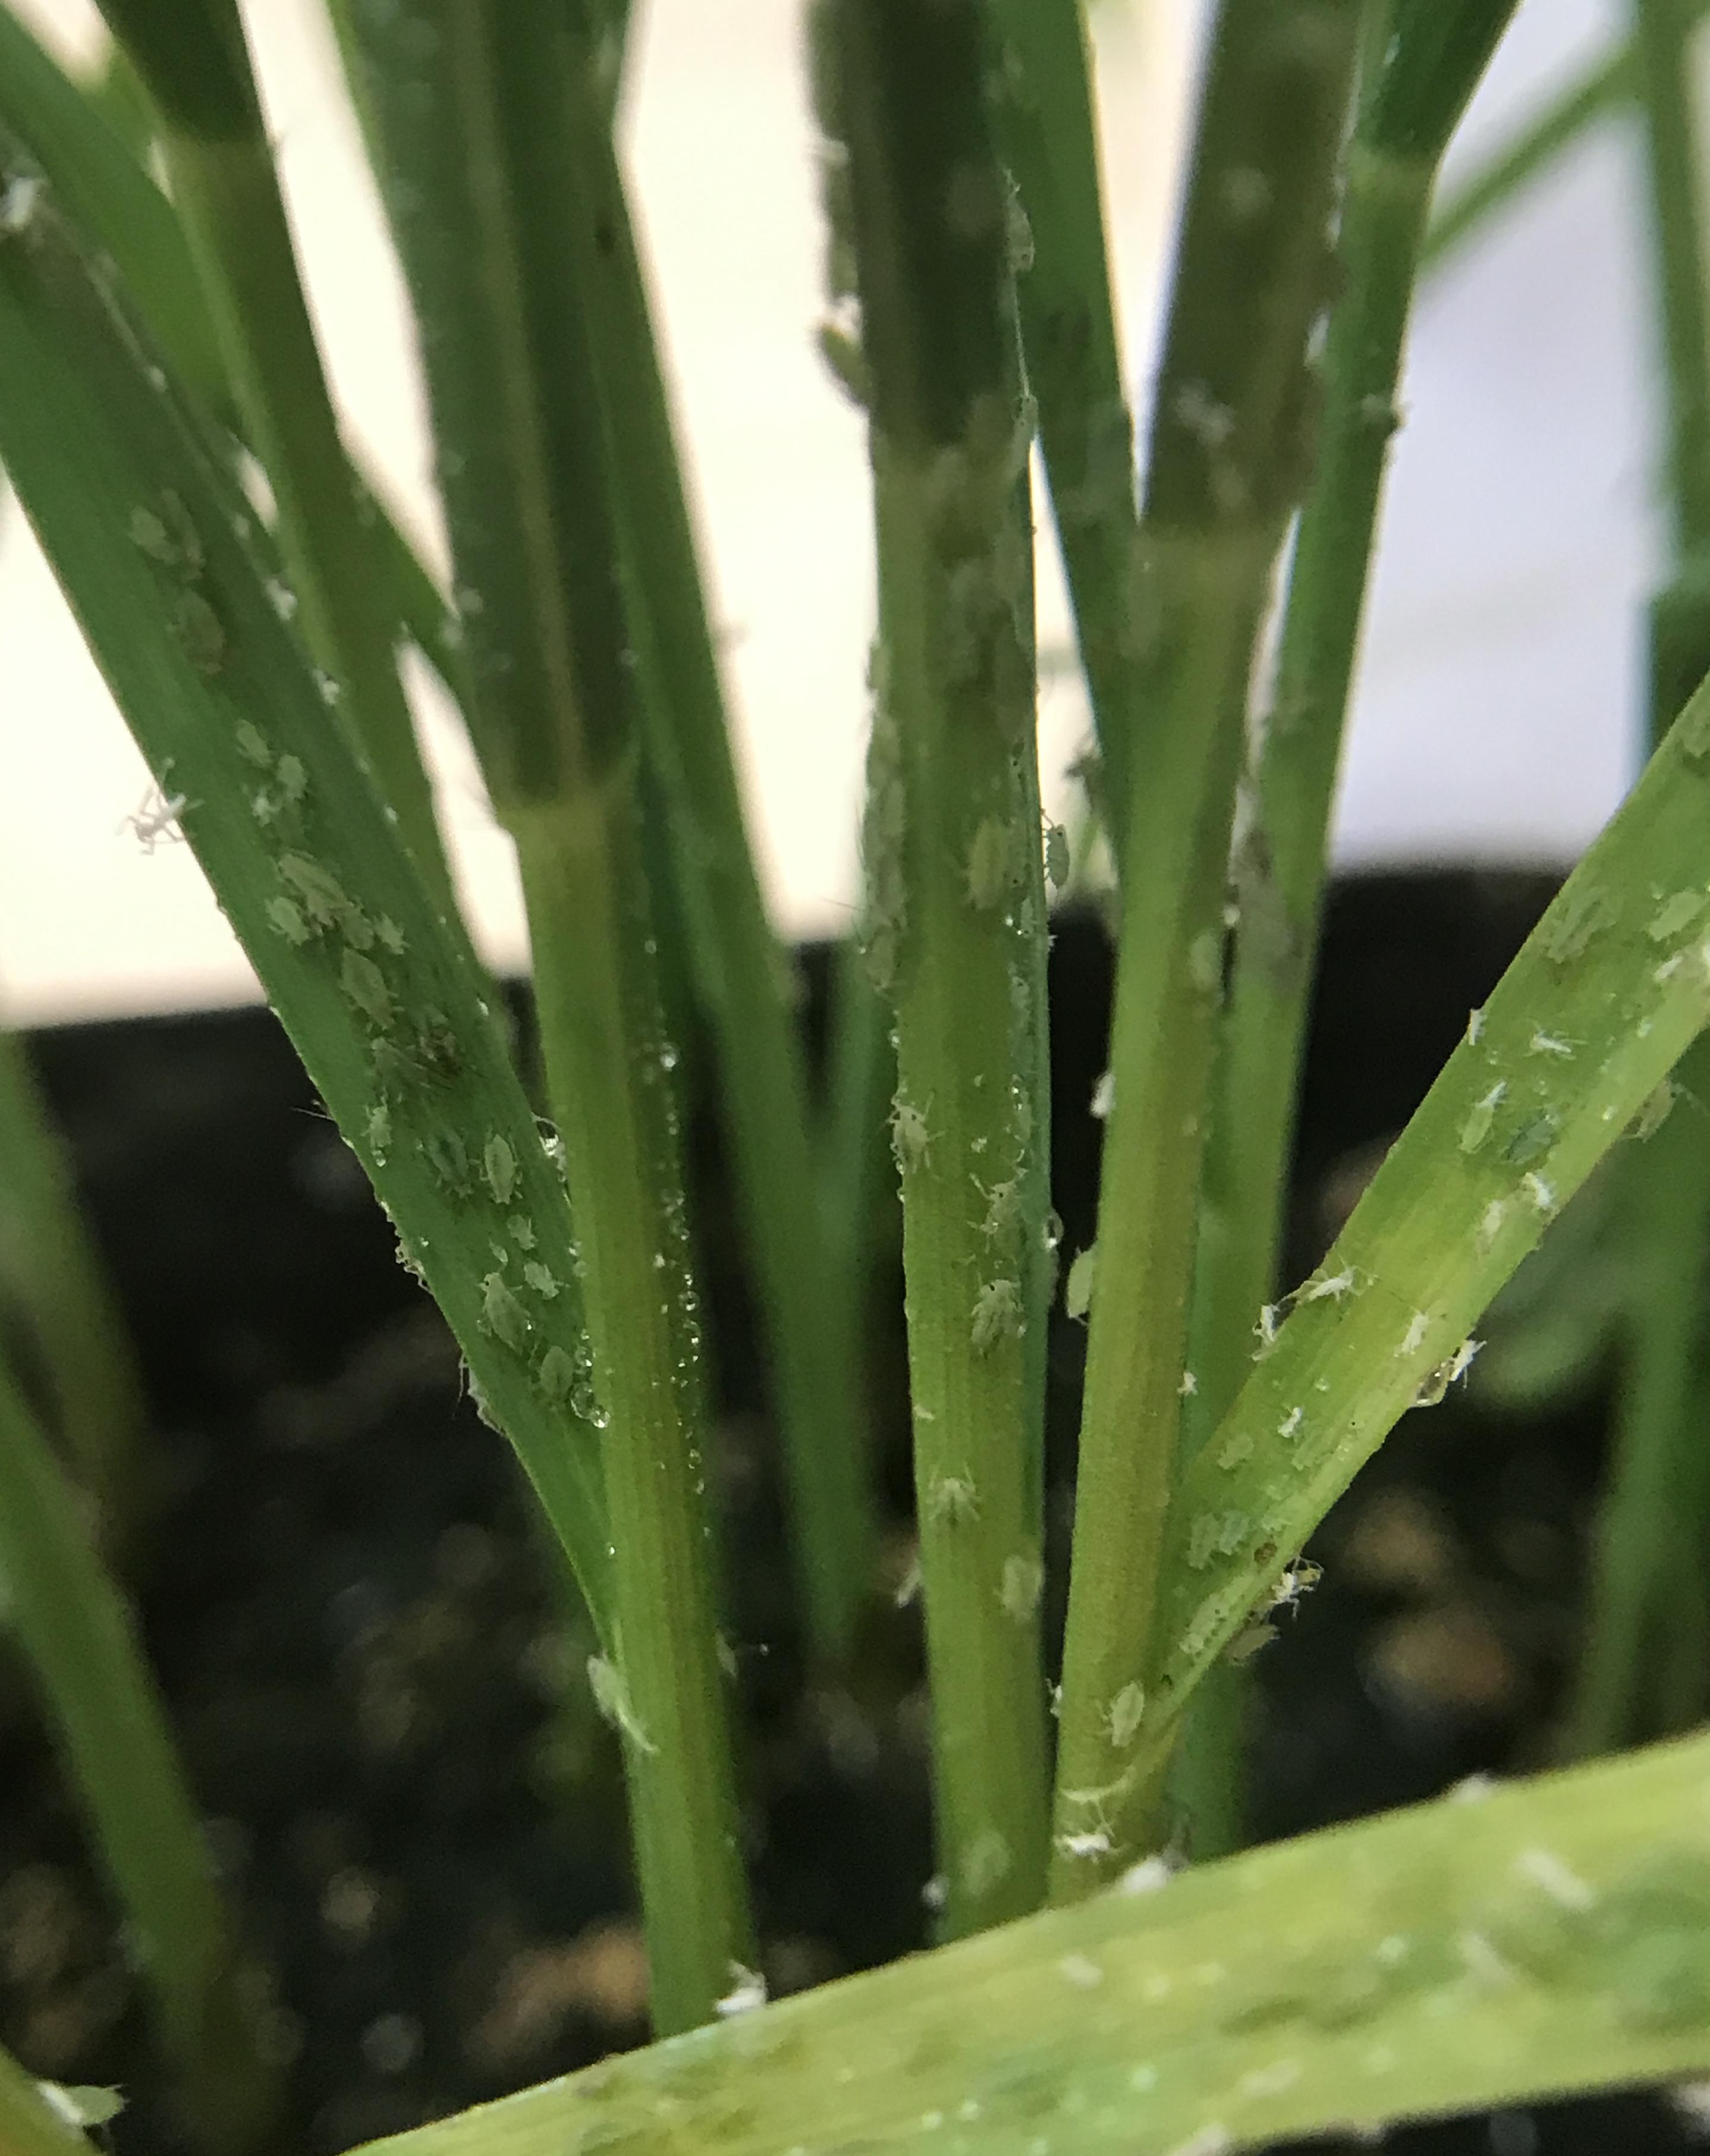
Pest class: rose_grain_aphid